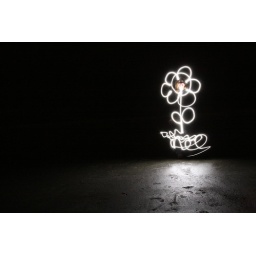
A rose painted with light on the beach in Beaufort, South Carolina.